Virginia Commonwealth University

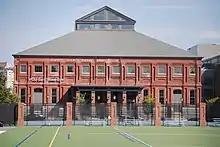
Cary Street Gym

VCU offers baccalaureate, master's and doctoral degrees, as well as professional and certificate courses.